Kondor-class minesweeper

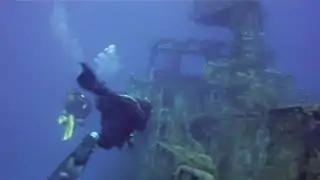
The wreck of (ex-"Boltenhagen")

Two Kondor I vessels, "Ueckermünde" and "Pasewalk", were sold to Malta in 1992, where they were given the pennant numbers "P30" and . A third ship, "Boltenhagen", was also sold in 1997 and it was given the pennant number . The three vessels served with the Offshore Command of the Maritime Squadron of the AFM until they were decommissioned in 2004 and were replaced by more modern patrol boats. P29 was scuttled as an artificial diving site off Ċirkewwa in 2007, while P31 followed being sunk off Comino in 2009. As of 2013, "P30" was laid up at Cassar Ship Repair Yard, Marsa.